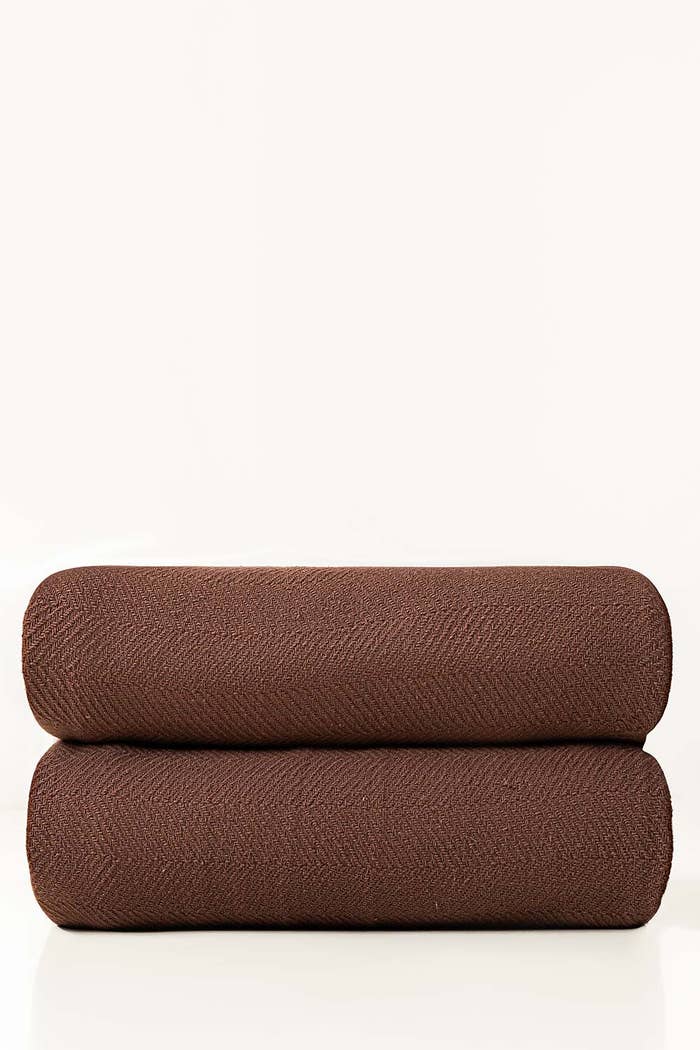
dark chocolate two pack bed sheet